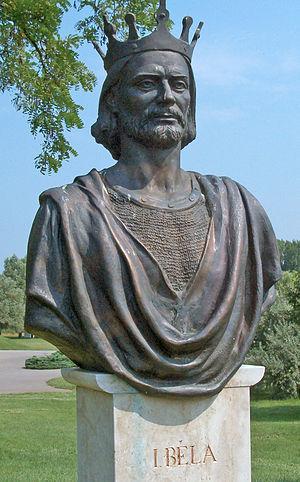
Voici une liste des souverains depuis la création de la Hongrie et l'apparition d'Árpád dans la plaine de ce pays vers 896 : principauté, puis royaume de Hongrie à compter de l'an mil.